Michał Plater-Zyberk

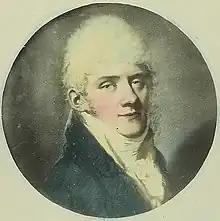
Young Michał Plater-Zyberk

Count Michał Plater-Zyberk (28 December, 1777 – 1862) – Polish nobleman, naturalist, civilian vice-governor of Vilnius.